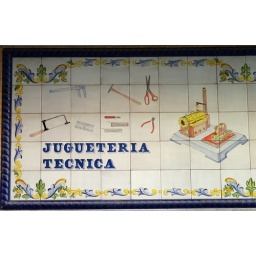
Azulejos ceramics introduced by the moors survives to the modern day in shop signs and door plates all over the city.